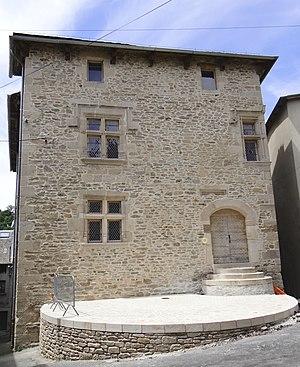
Salles-Curan - Grenier-des-Évêques sur la place de l'église This building is indexed in the Base Mérimée, a database of architectural heritage maintained by the French Ministry of Culture,
Le Grenier de Monsieur également connu sous le nom Grenier des Évêques, est une maison du XVᵉ siècle située à Salles-Curan, en France.
Cet article recense les monuments historiques de l'Aveyron, en France.